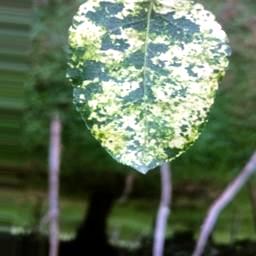
Label: Apple_Mosaic